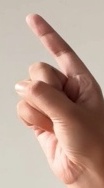
ASL sign: Z